County Yard

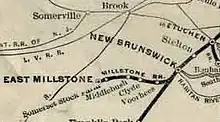
County Yard is just north of Millstone Junction, whereas Adams Yard is just south of Millstone Junction

County Yard was originally part of the Pennsylvania Railroad (PRR) and is located where the Millstone Branch joined its mainline, now the NEC. It was named for Alexander T. County, a vice-president and treasurer who lived in New Brunswick. A new tower and interlocking at "COUNTY" were opened in 1900. Passenger service ended in 1930.